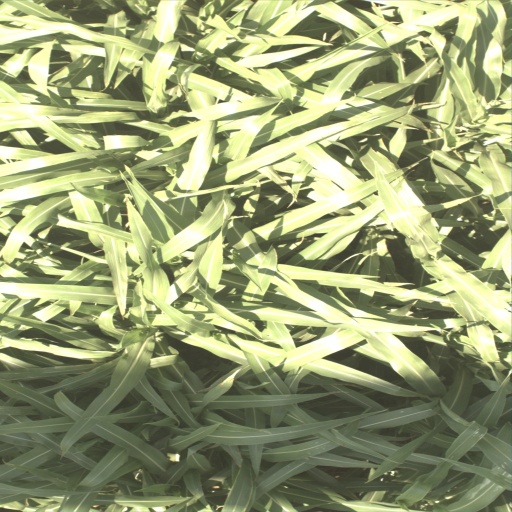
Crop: sorghum